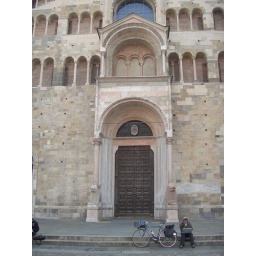
catherdral, bike and laptop in parma